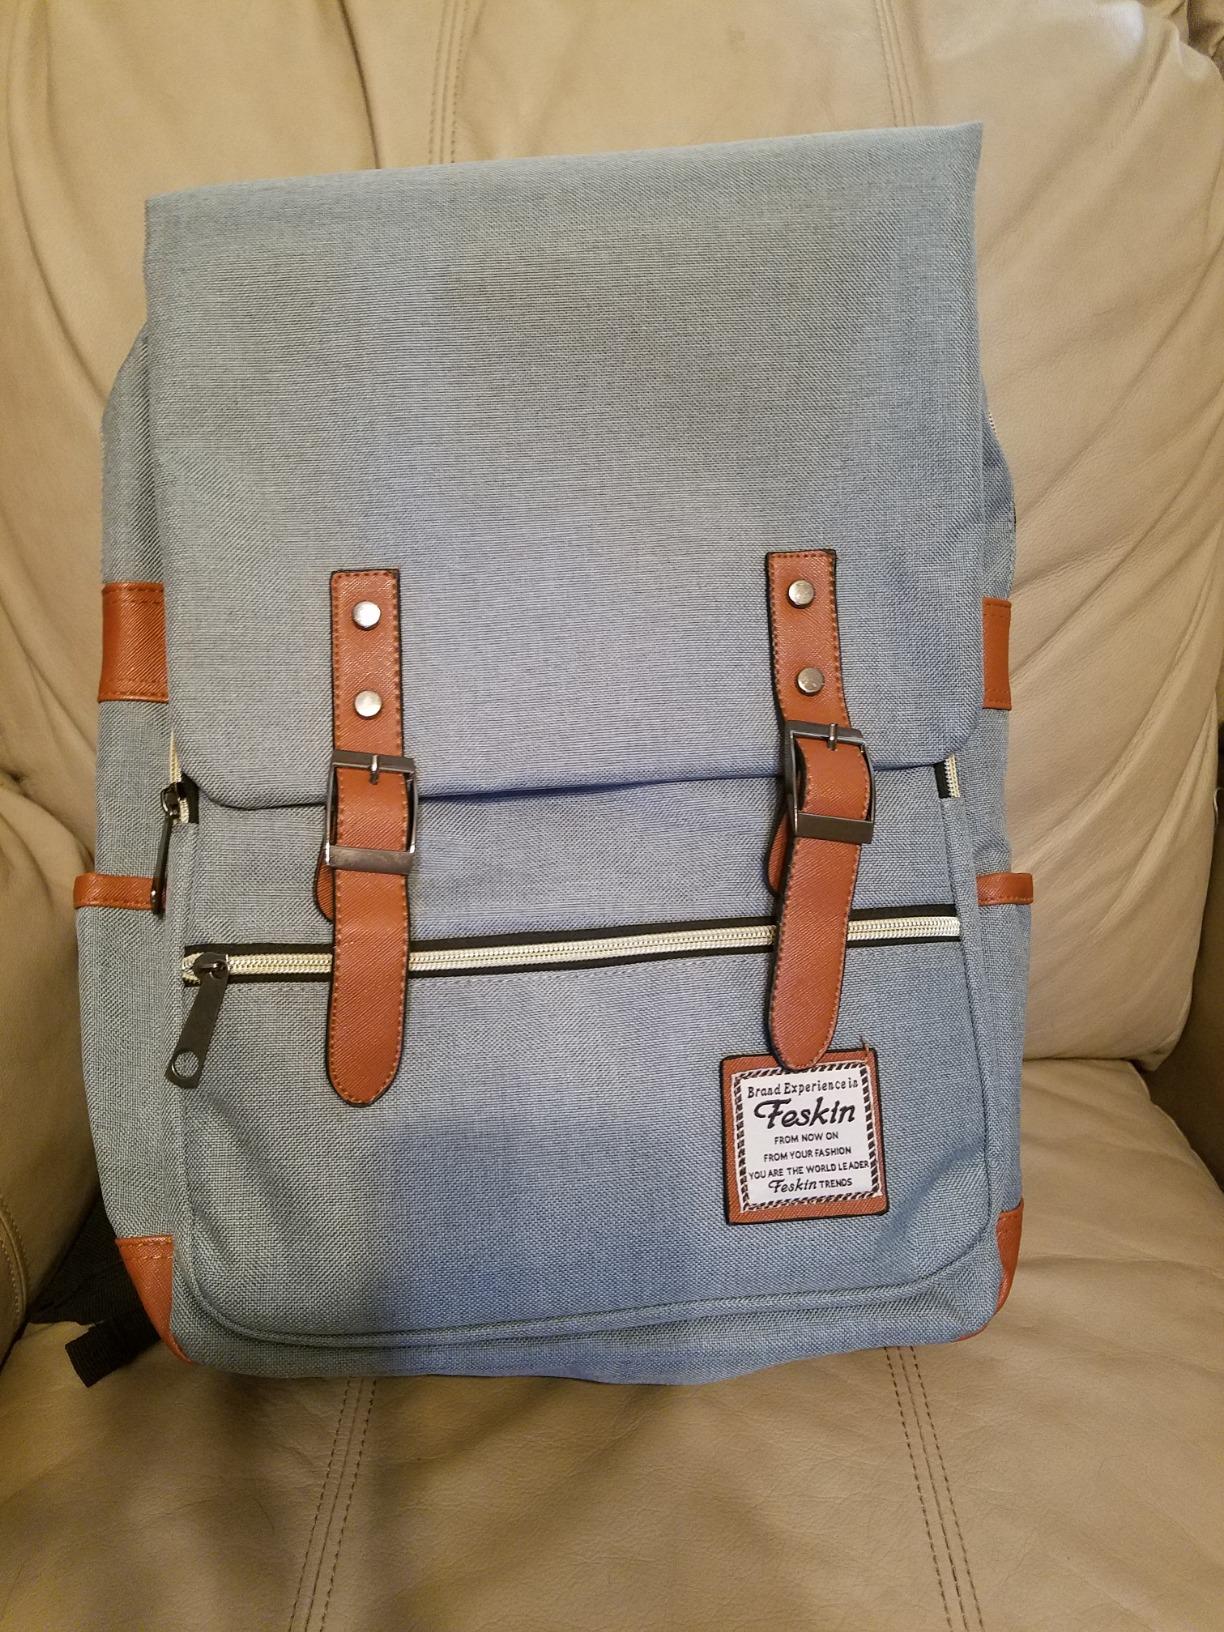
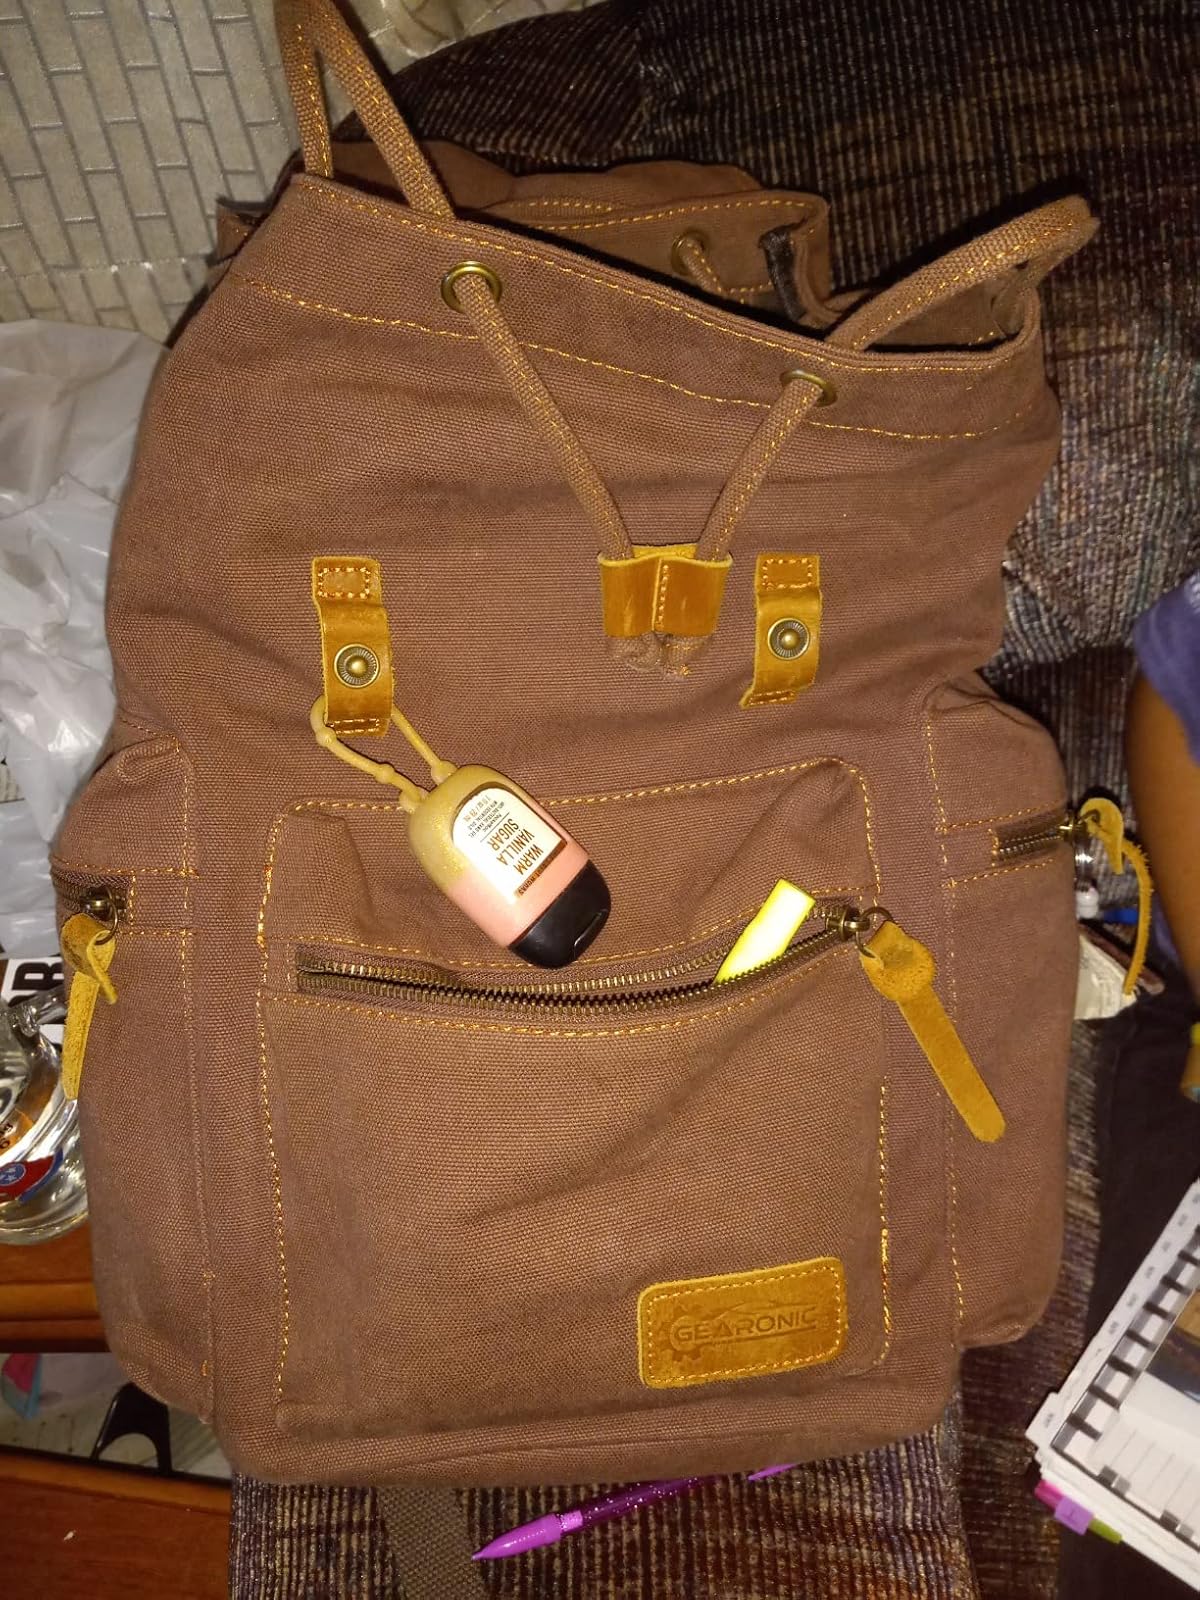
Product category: bag
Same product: no